U.S. Route 9 in New York

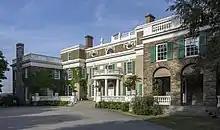
Springwood, the home of Franklin D. Roosevelt

In the town of Poughkeepsie, just after the northern terminus of NY 9D, US 9 passes another distressed mall, the Shoppes at South Hills, and its healthier, newer counterpart, the Poughkeepsie Galleria. further north, NY 113 swings to the west at a cloverleaf interchange near the IBM plant, once the region's major employer. Entering the city of Poughkeepsie, at Sharon Drive, US 9 returns to expressway status once again. north of Sharon, the highway connects to the US 44/NY 55 concurrency at an interchange in close proximity to the Mid-Hudson Bridge. This creates some unusual left exits, as traffic from US 44/NY 55 east wanting to go north on US 9 is routed into a U-turn south of the highway, and, likewise, northbound drivers on US 9 must get turned around to go west over the river. The limited-access highway comes to an end at the intersection with NY 9G near Marist College.